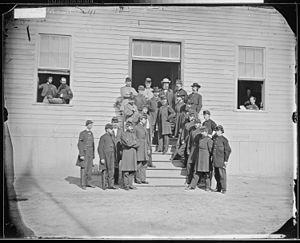
Le déclenchement de la guerre de Sécession trouva l'armée américaine peu préparée à faire face aux conséquences sanitaires massives d'un conflit moderne « se déroulant à la fin du Moyen Âge médical ».